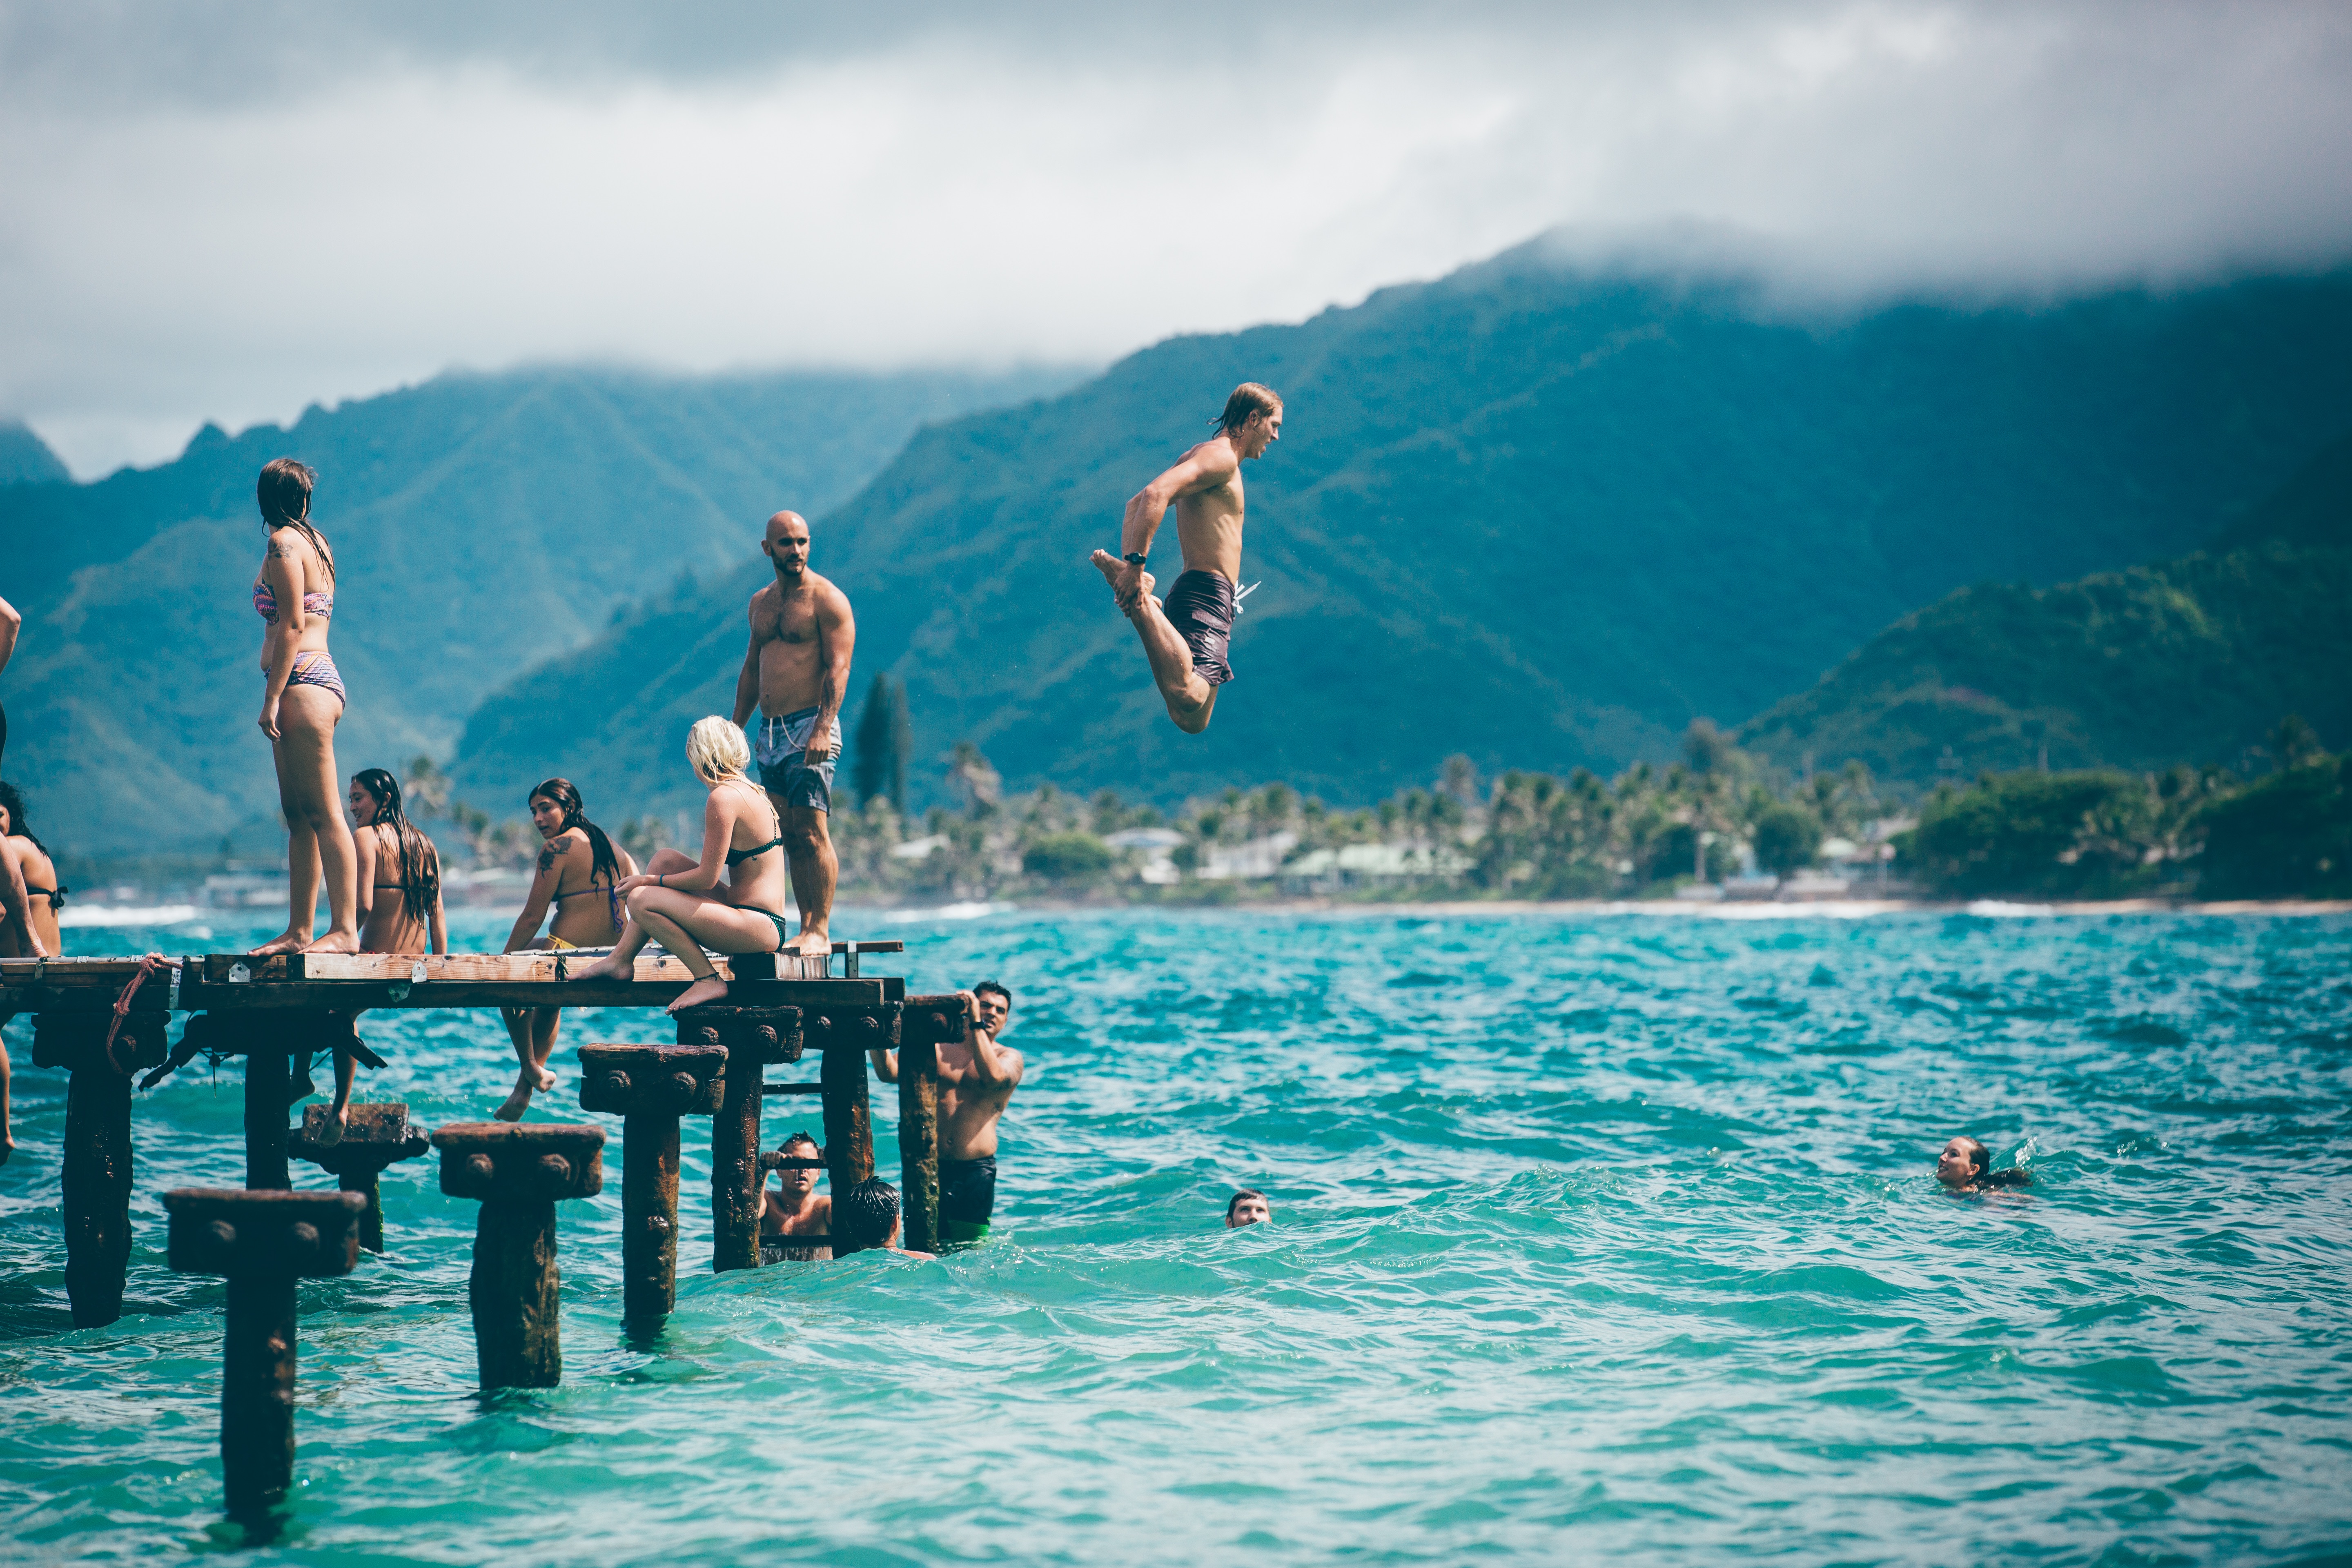
beach, sea, water, ocean, person, wave, lake, vacation, swim, bay, leisure, swimming, boating, water sport